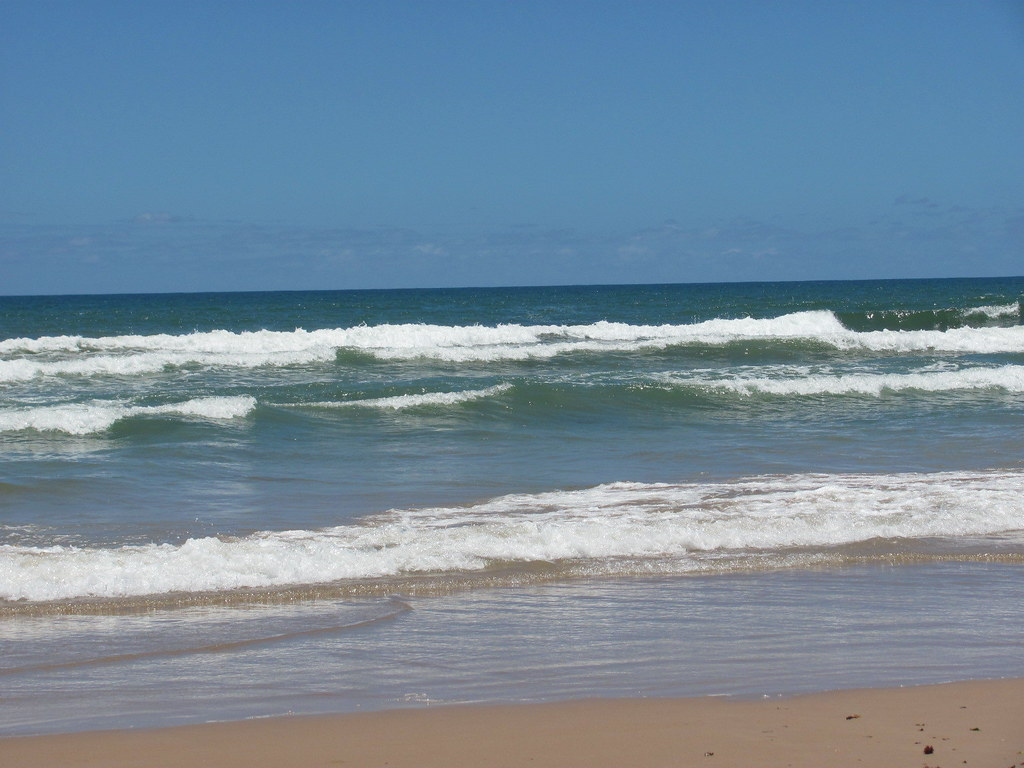
Fire: no
Smoke: no